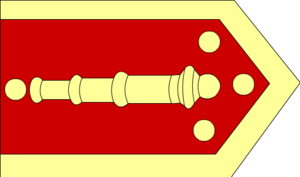
La régence de Tunis est une ancienne entité étatique d'Afrique du Nord, qui a existé de 1574 à 1705, date de l'avènement de la dynastie des Husseinites. Elle est placée sous souveraineté de l'Empire ottoman au terme de la rivalité opposant ce dernier et l'Espagne. Située entre les régences d'Alger et de Tripoli, ses frontières correspondent à peu près à celles de l'actuelle Tunisie.
L’histoire de l’armée ottomane peut être divisée en cinq périodes principales. Les bases de ce qu'elle deviendra sont posées entre 1299 avec la fondation de l'empire ottoman et 1453. La « période classique » débute en 1451 avec le couronnement du sultan Mehmed II, jusqu'à la paix de Zsitvatorok en 1606. Les réformes militaires couvrent une période qui s'étend de 1606 à 1826, où l'armée ottomane entre dans ce qui est appelé la « période moderne » jusqu'au milieu du XIXᵉ siècle. Le déclin de l'empire et de son armée commence en 1861 avec le règne du sultan Abdülaziz et s'effondre en 1918 après l'armistice de Moudros.